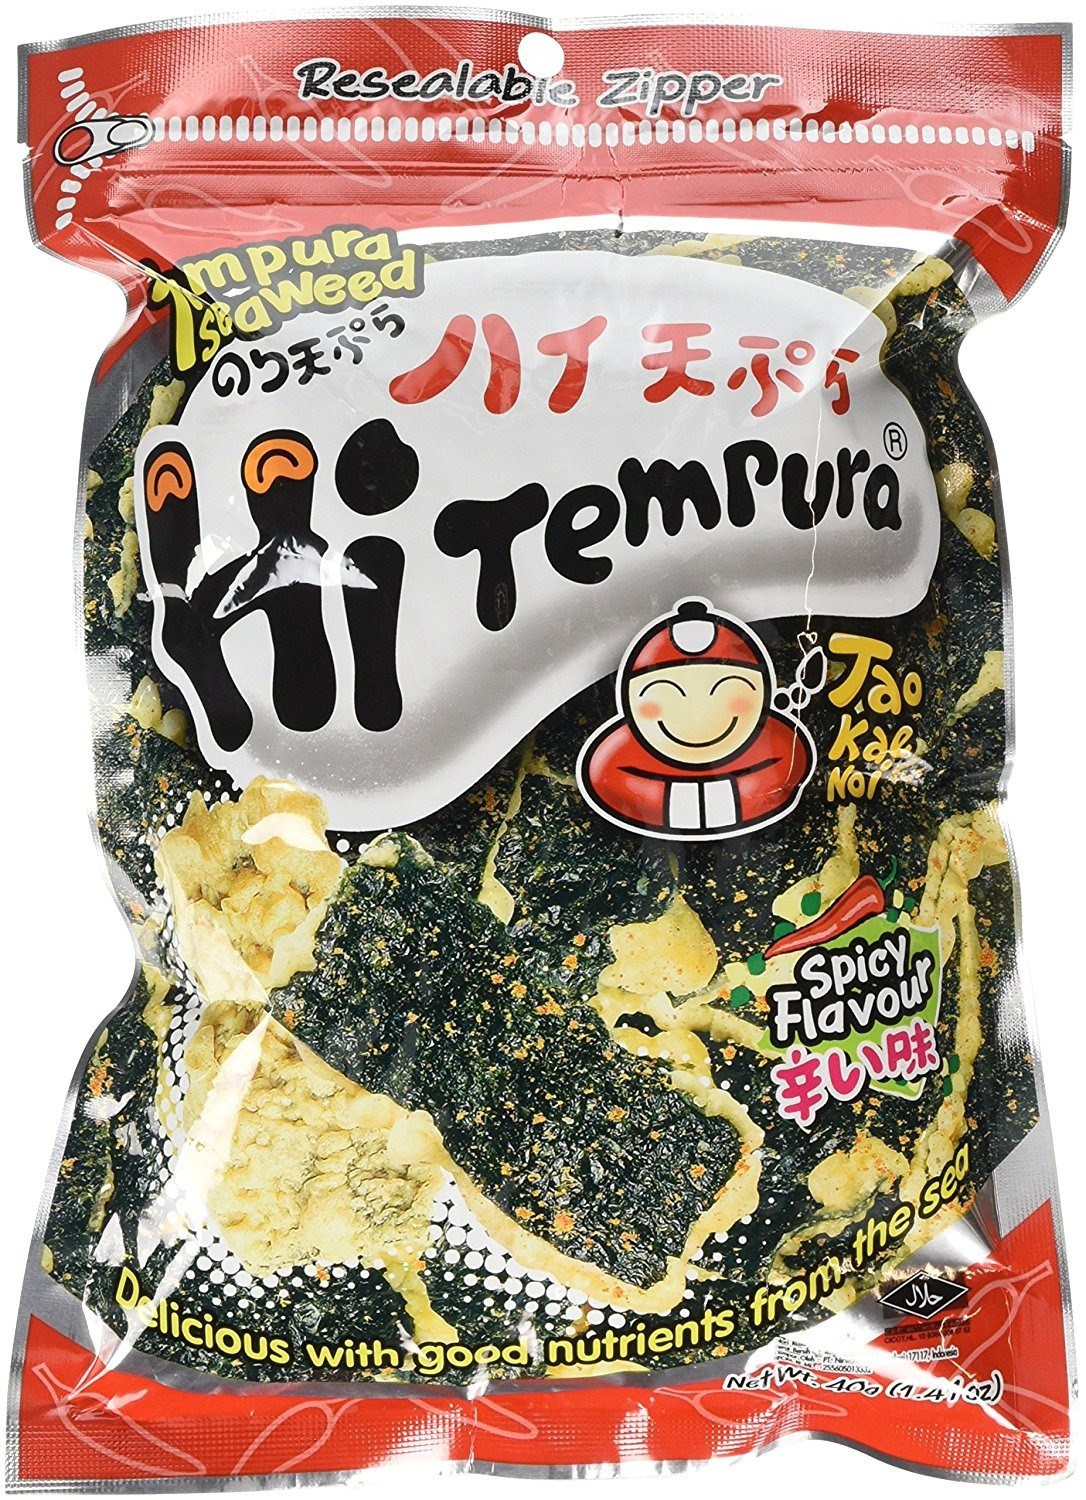
Item Name: Hi Tempura (Tempura Seaweed Spicy Flavor) - 1.41oz (Pack of 6)
Product Description: Tao Kae Noi Hi Tempura Seaweed Spicy Flavor in 1.41oz (40g) resealable bag. A unique combination of Seaweed and Tempura Crispy Seaweed snack. Seaweed grilled in the suitable temperature to maintain its quality as well as the nutrient it is ten coated with our unique sauce ensuring the greatest smell and taste. Super Crisp-all flavors are best with your favorite drink. It can be consumed as with soup, with meals, sandwich or as an all-time snack. Product of Thailand
Value: 8.46
Unit: Ounce

Price: 2.73